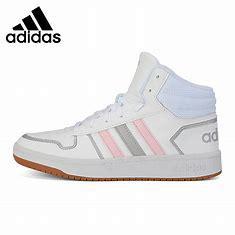
Brand: adidas
Model: NEO Hoops 2 Skate